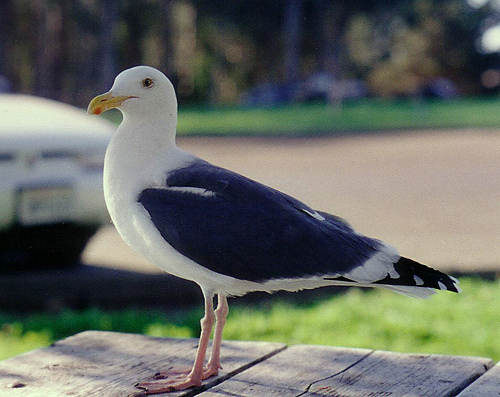
a white long necked bird with yellow bill, white body, and black primaries.
webbed footed bird, white except for dark grey wings and tail. downward curved bill.
this bird has a white belly, black wings, and black tail feathers.
a white and grey bird with a yellow bill and black inner rectrices and white outer rectrices.
this stately white bird has black back and wing feathers, long pink legs and a curved yellow beak.
this medium sized water bird has long pink legs and small white feet with a snowy white body and black wings with white edges that taper to a short black tail with white patches on it.
the bird has a yellow bill that is curved,black back and white crown.
this bird is white with blakc and has a long, pointy beak.
this particular bird has a belly that is white with dark gray secondariesa bird with a white breast and black wings and a yellow beak.
Species: Western Gull